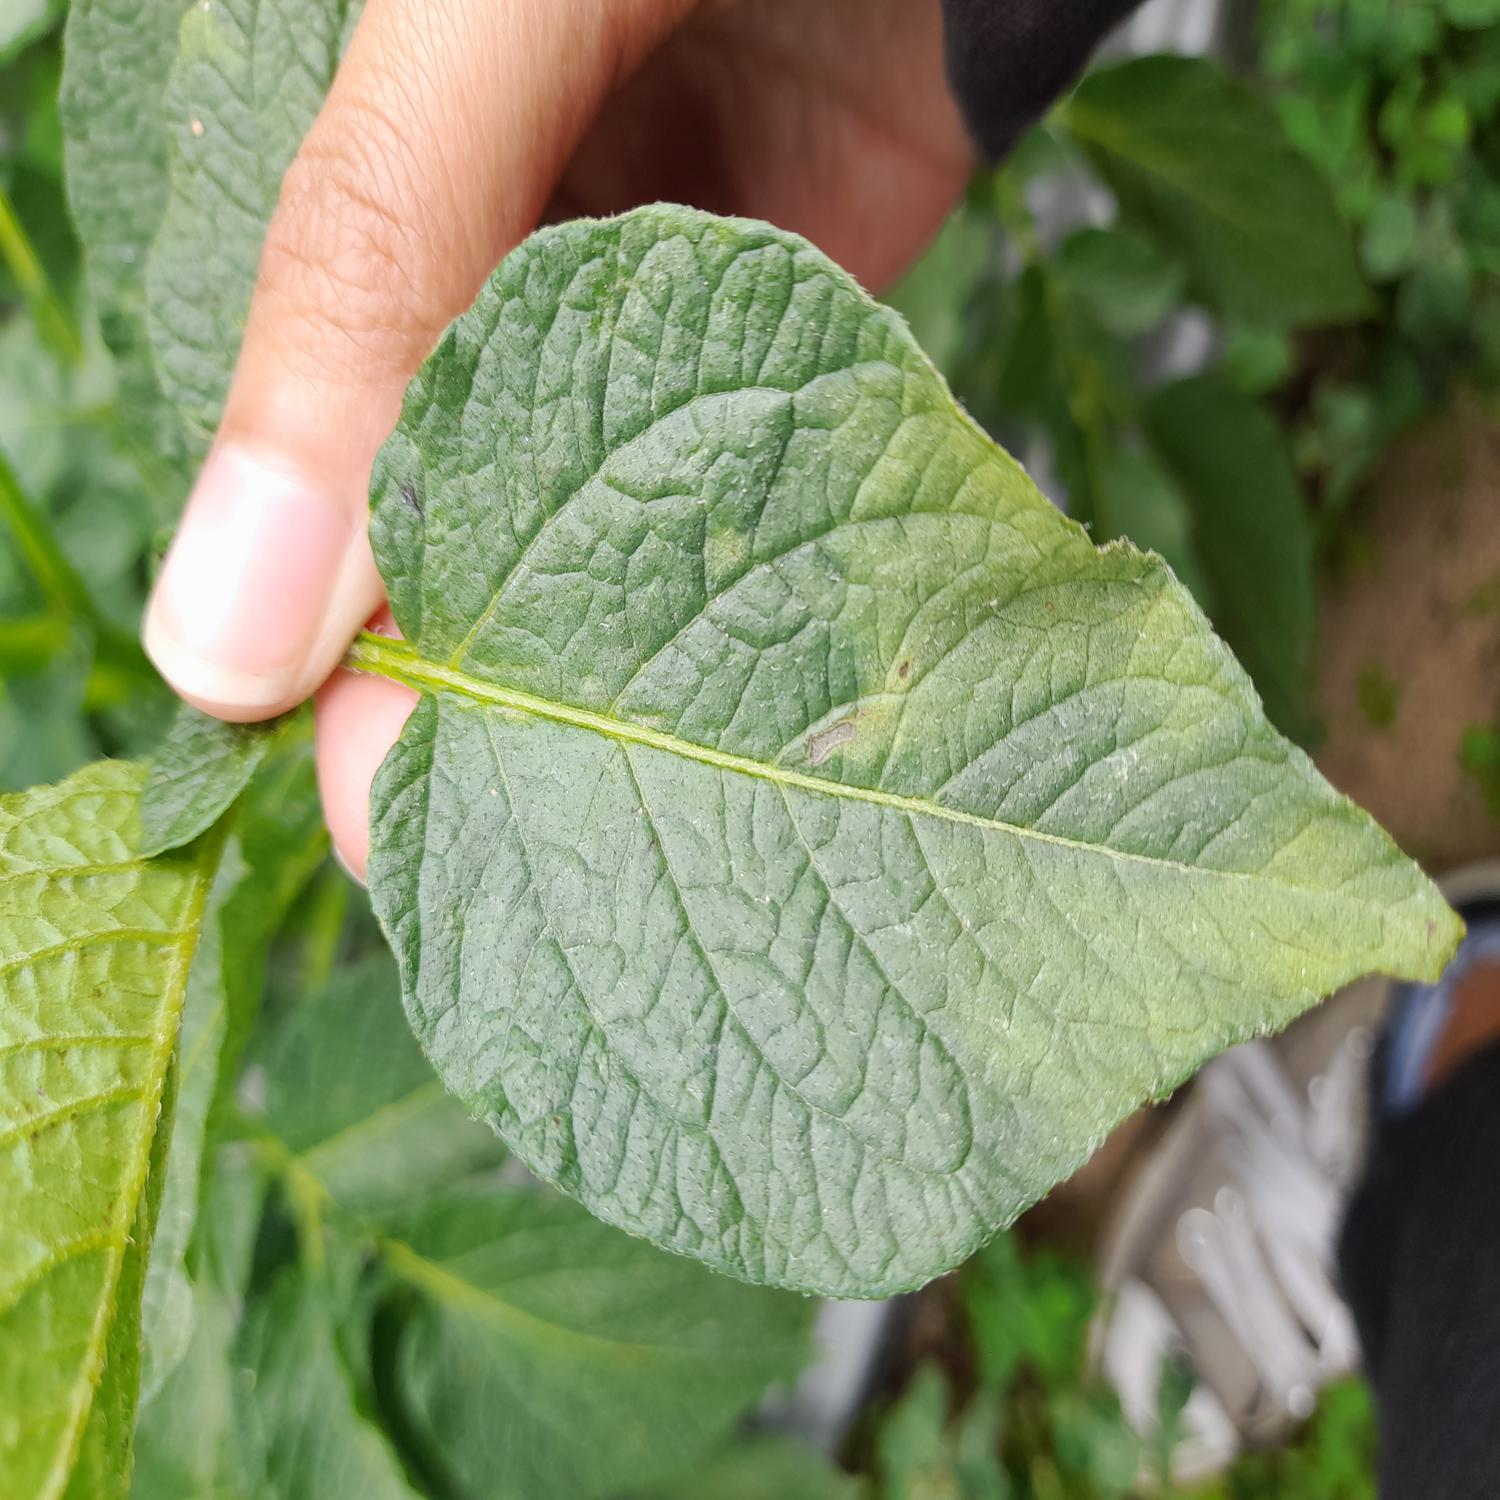
Label: Virus